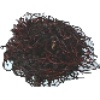
Label: Rambutan 1